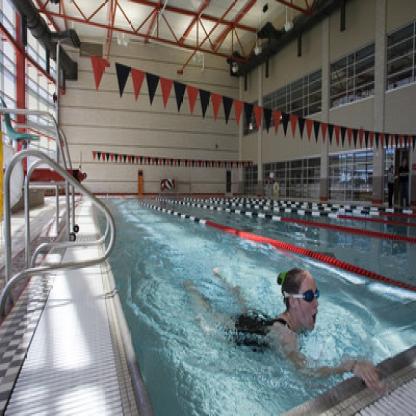
Scene: Indoor